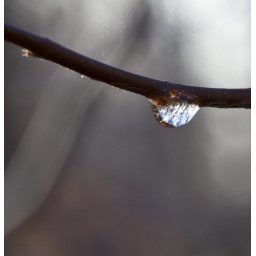
frozen dew drop reflecting the trees and blue sky in the woods